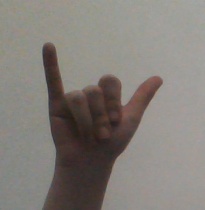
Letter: ya